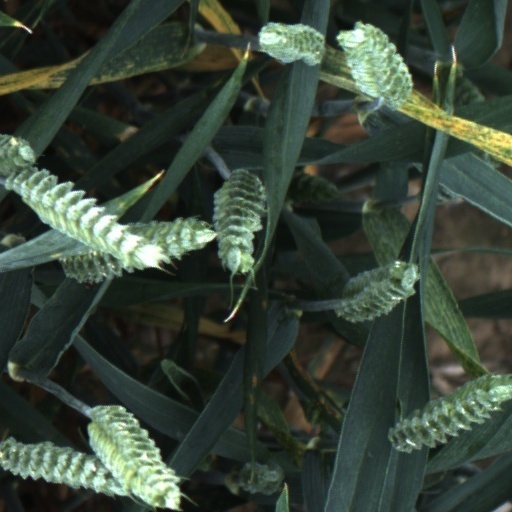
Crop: wheat